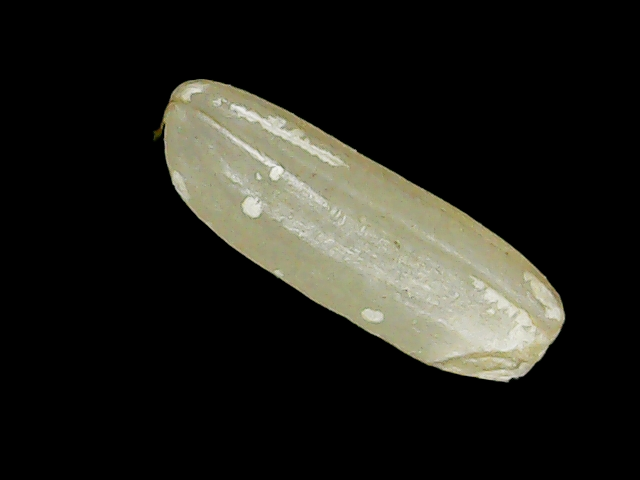
Rice variety: Binadhan26